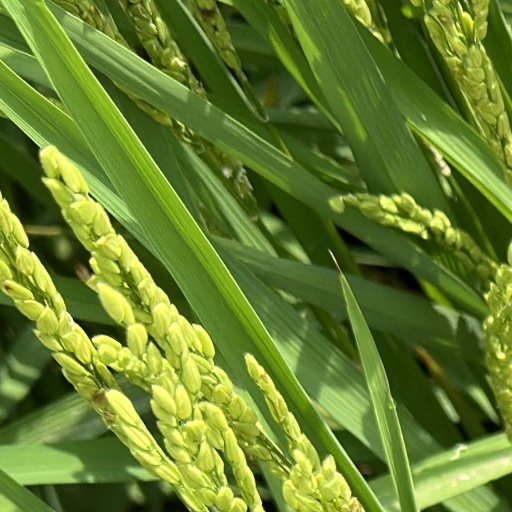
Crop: rice